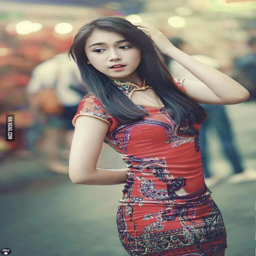
does anyone of you guys know the name of this girl ?